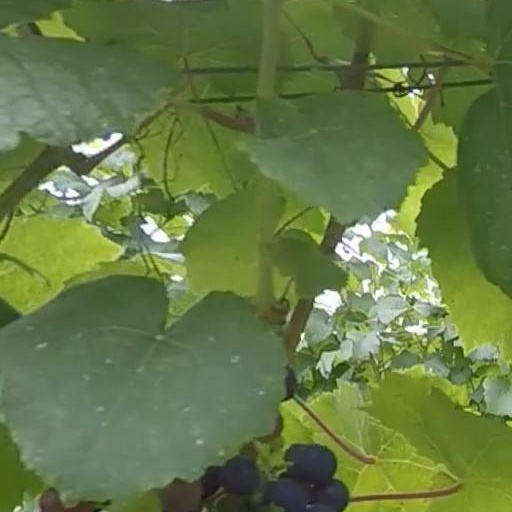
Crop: grape